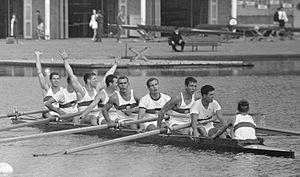
Klaus Bittner est un rameur allemand. Il participe aux Jeux olympiques d'été de 1960 en représentant l'Équipe unifiée d'Allemagne dans l'épreuve du huit et remporte le titre. Lors des Jeux olympiques d'été de 1964, il remporte la médaille d'argent dans la même épreuve.